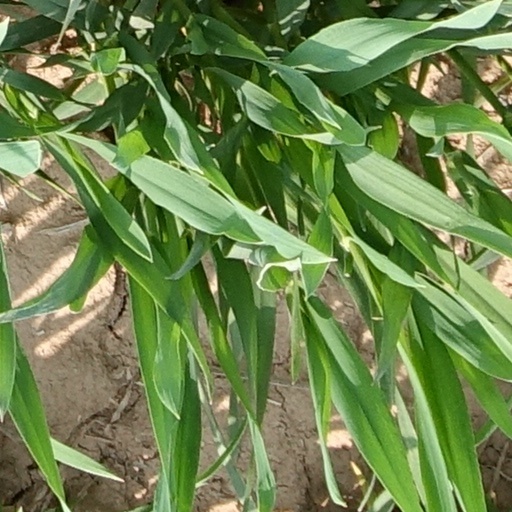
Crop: wheat